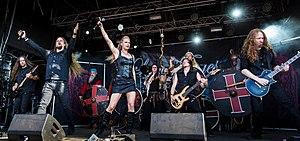
Voici une liste de groupes de metal symphonique.